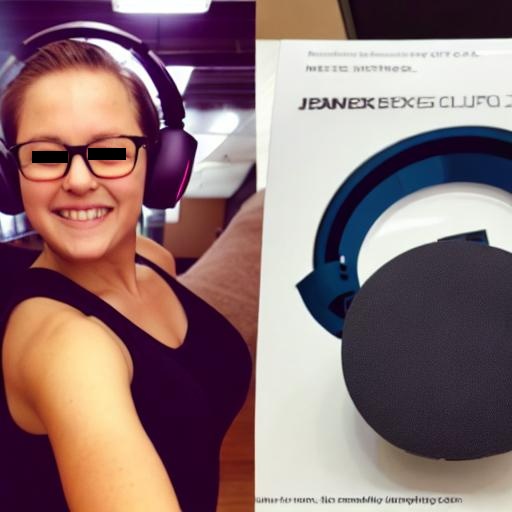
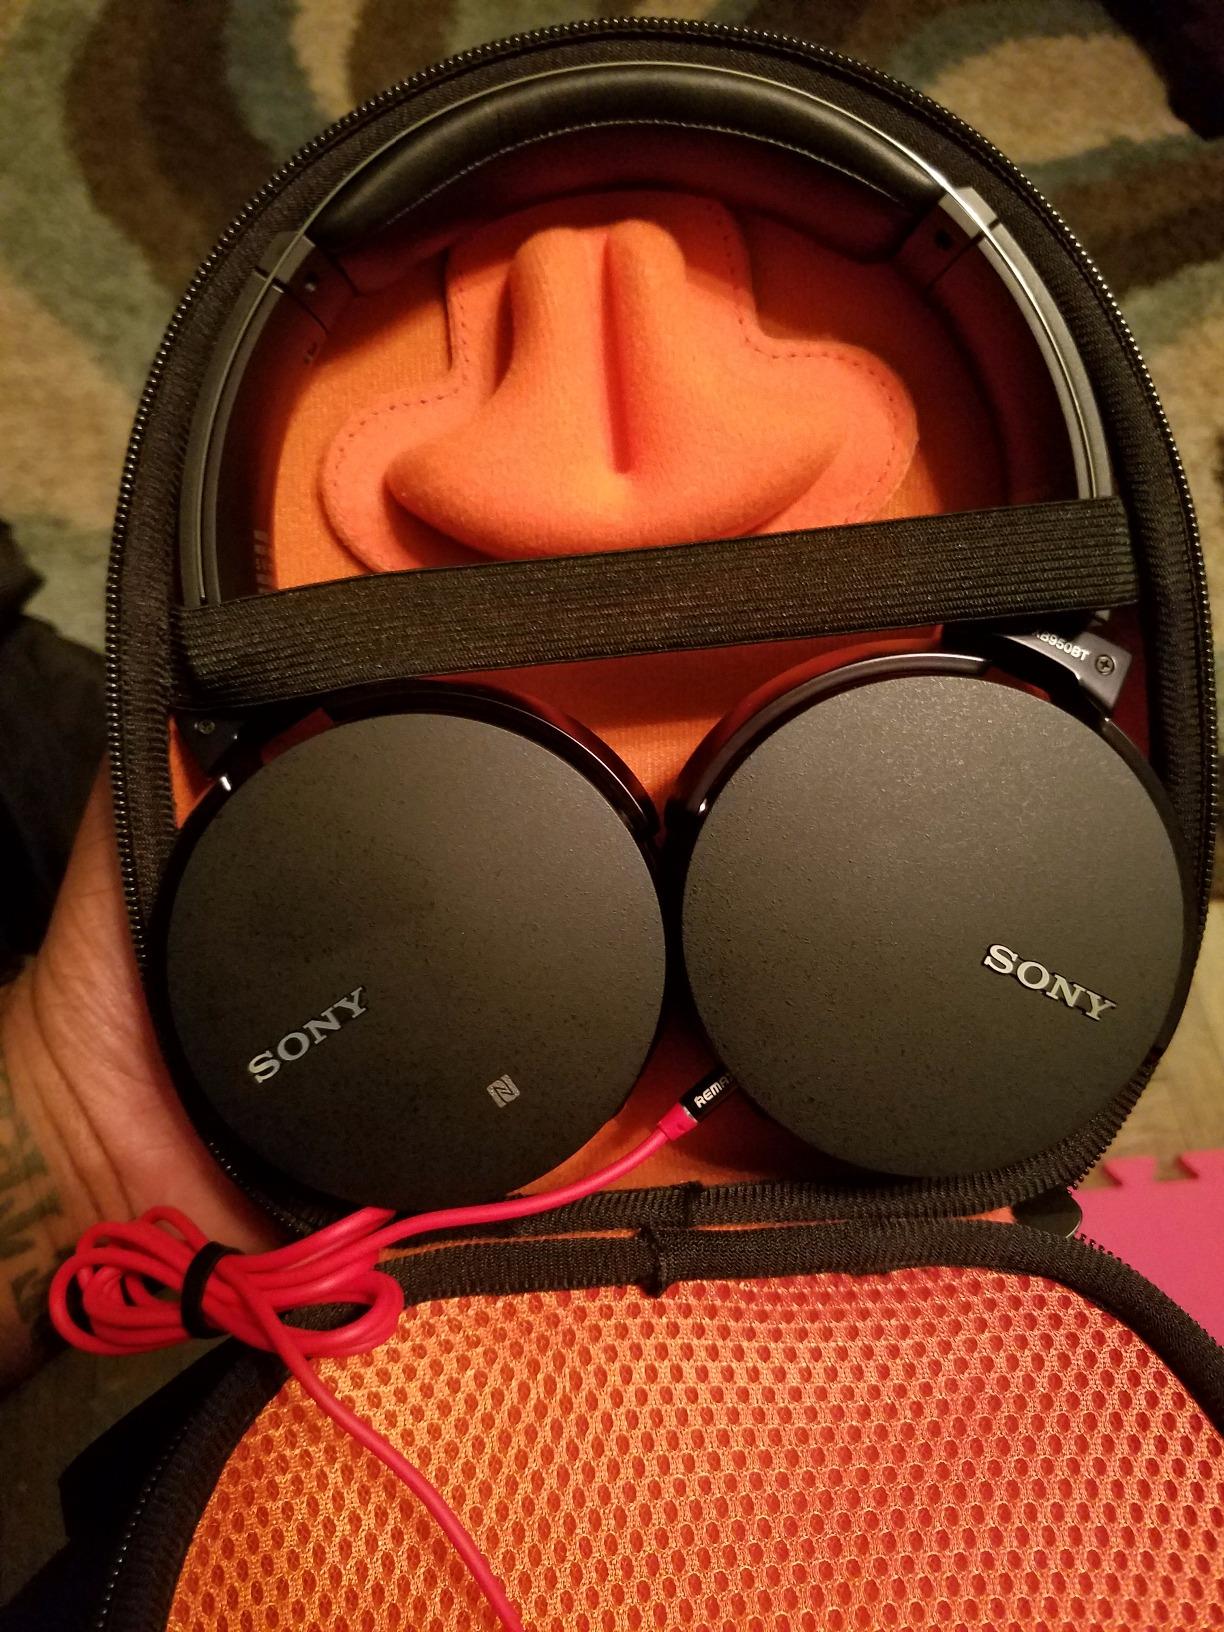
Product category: headphones
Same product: no